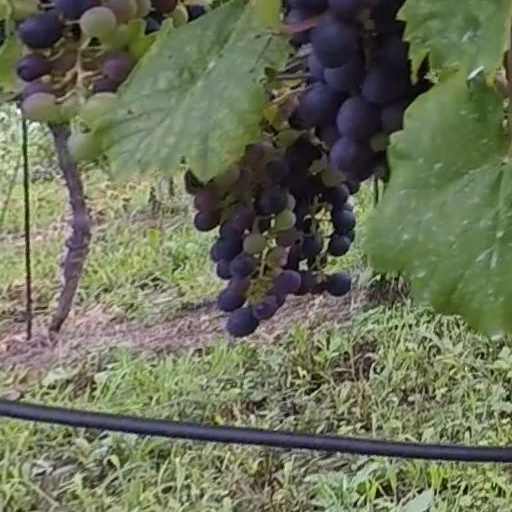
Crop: grape